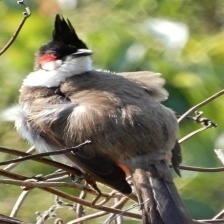
Species: RED WISKERED BULBUL
Scientific name: PYCNONOTUS JOCOSUS